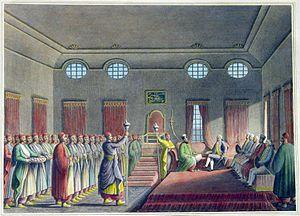
Linobambaki était un surnom donné en Grèce ottomane :
Alexandre Mourousi, Moruzzi, Alexandru Moruzi en roumain ou Alexandros Mourousis en grec, né en 1750 et mort à Constantinople en 1816, est un prince phanariote qui, après avoir été au service du gouvernement ottoman, est devenu Hospodar de Moldavie de 1792 à 1793, de 1802 à 1806 et de 1806 à 1807, et également Hospodar de Valachie de 1793 à 1796 et de 1799 à 1801. La monarchie était élective dans les principautés roumaines de Moldavie et de Valachie, comme en Pologne voisine. Le souverain était élu par les boyards, puis agréé par les Ottomans : pour être nommé, régner et se maintenir, il s'appuyait sur les partis de boyards et fréquemment sur les puissances voisines, habsbourgeoise, russe et surtout turque, car jusqu'en 1859 les deux principautés étaient vassales et tributaires de la « Sublime Porte ».
Les Phanariotes sont un ensemble de familles aristocratiques de confession chrétienne orthodoxe, pour la plupart d’origine grecque, initialement regroupées dans le quartier du Phanar à Constantinople, et exerçant des fonctions importantes dans l’Empire ottoman après la chute de Constantinople. En Grèce, le mot Phanar est parfois utilisé pour désigner le patriarcat œcuménique de Constantinople.
Rigas dit Rigas Vélestinlis voire Rigas Féréos né à Velestíno vers 1757 et mort à Belgrade en juin 1798 était un écrivain, lettré et patriote grec, figure majeure de la renaissance culturelle grecque.